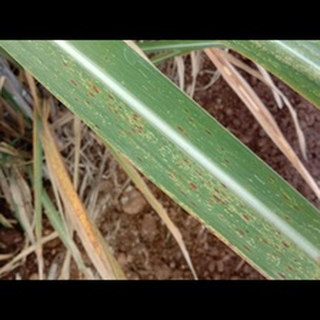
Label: sugarcane_rust